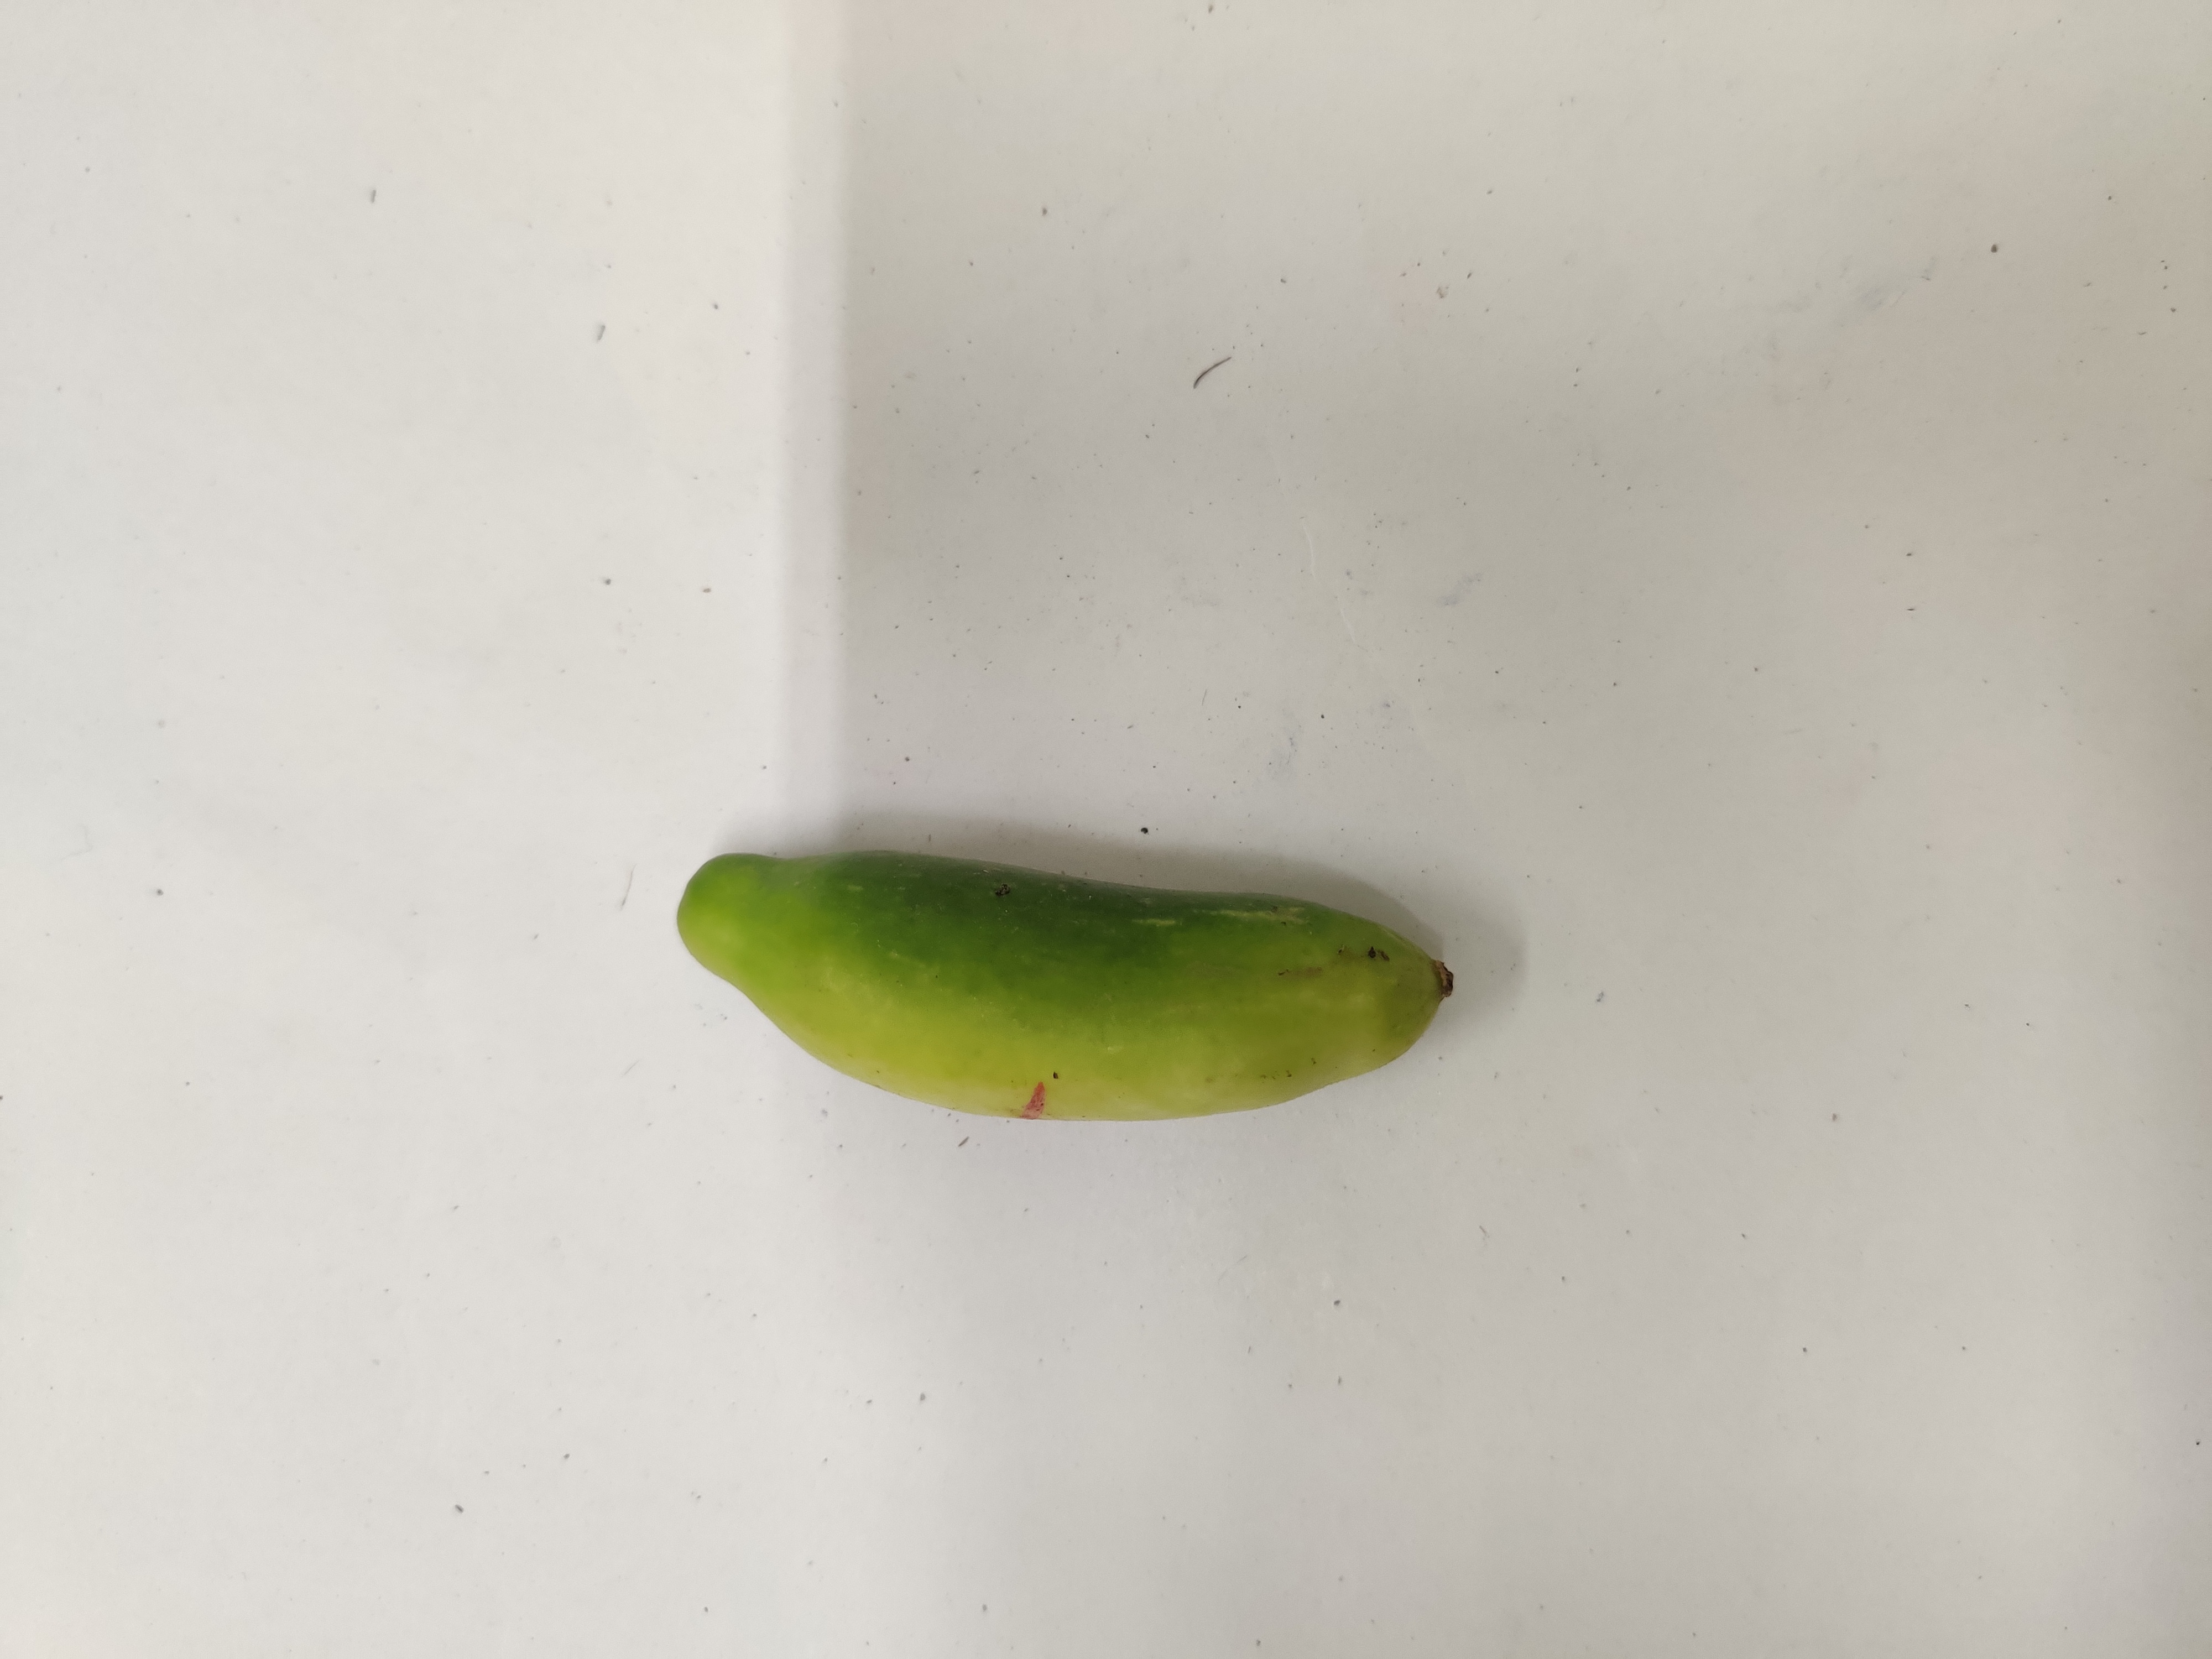
Crop: Ivy Gourd
Condition: Fresh